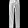
Label: Trouser